Counterfeiters (2017 film)

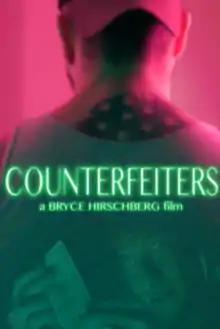
"Counterfeiters" iTunes poster

Counterfeiters is a 2017 American action film, directed, produced, written by, and starring Bryce Hirschberg. "Counterfeiters" (based on his short film by the same name), tells the story of a young man, Bridger, who creates a "do-it-yourself" method of counterfeiting money to save his dying mother. It is notable for being filmed almost entirely on a boat in Marina del Rey, California on a shoe-string budget.